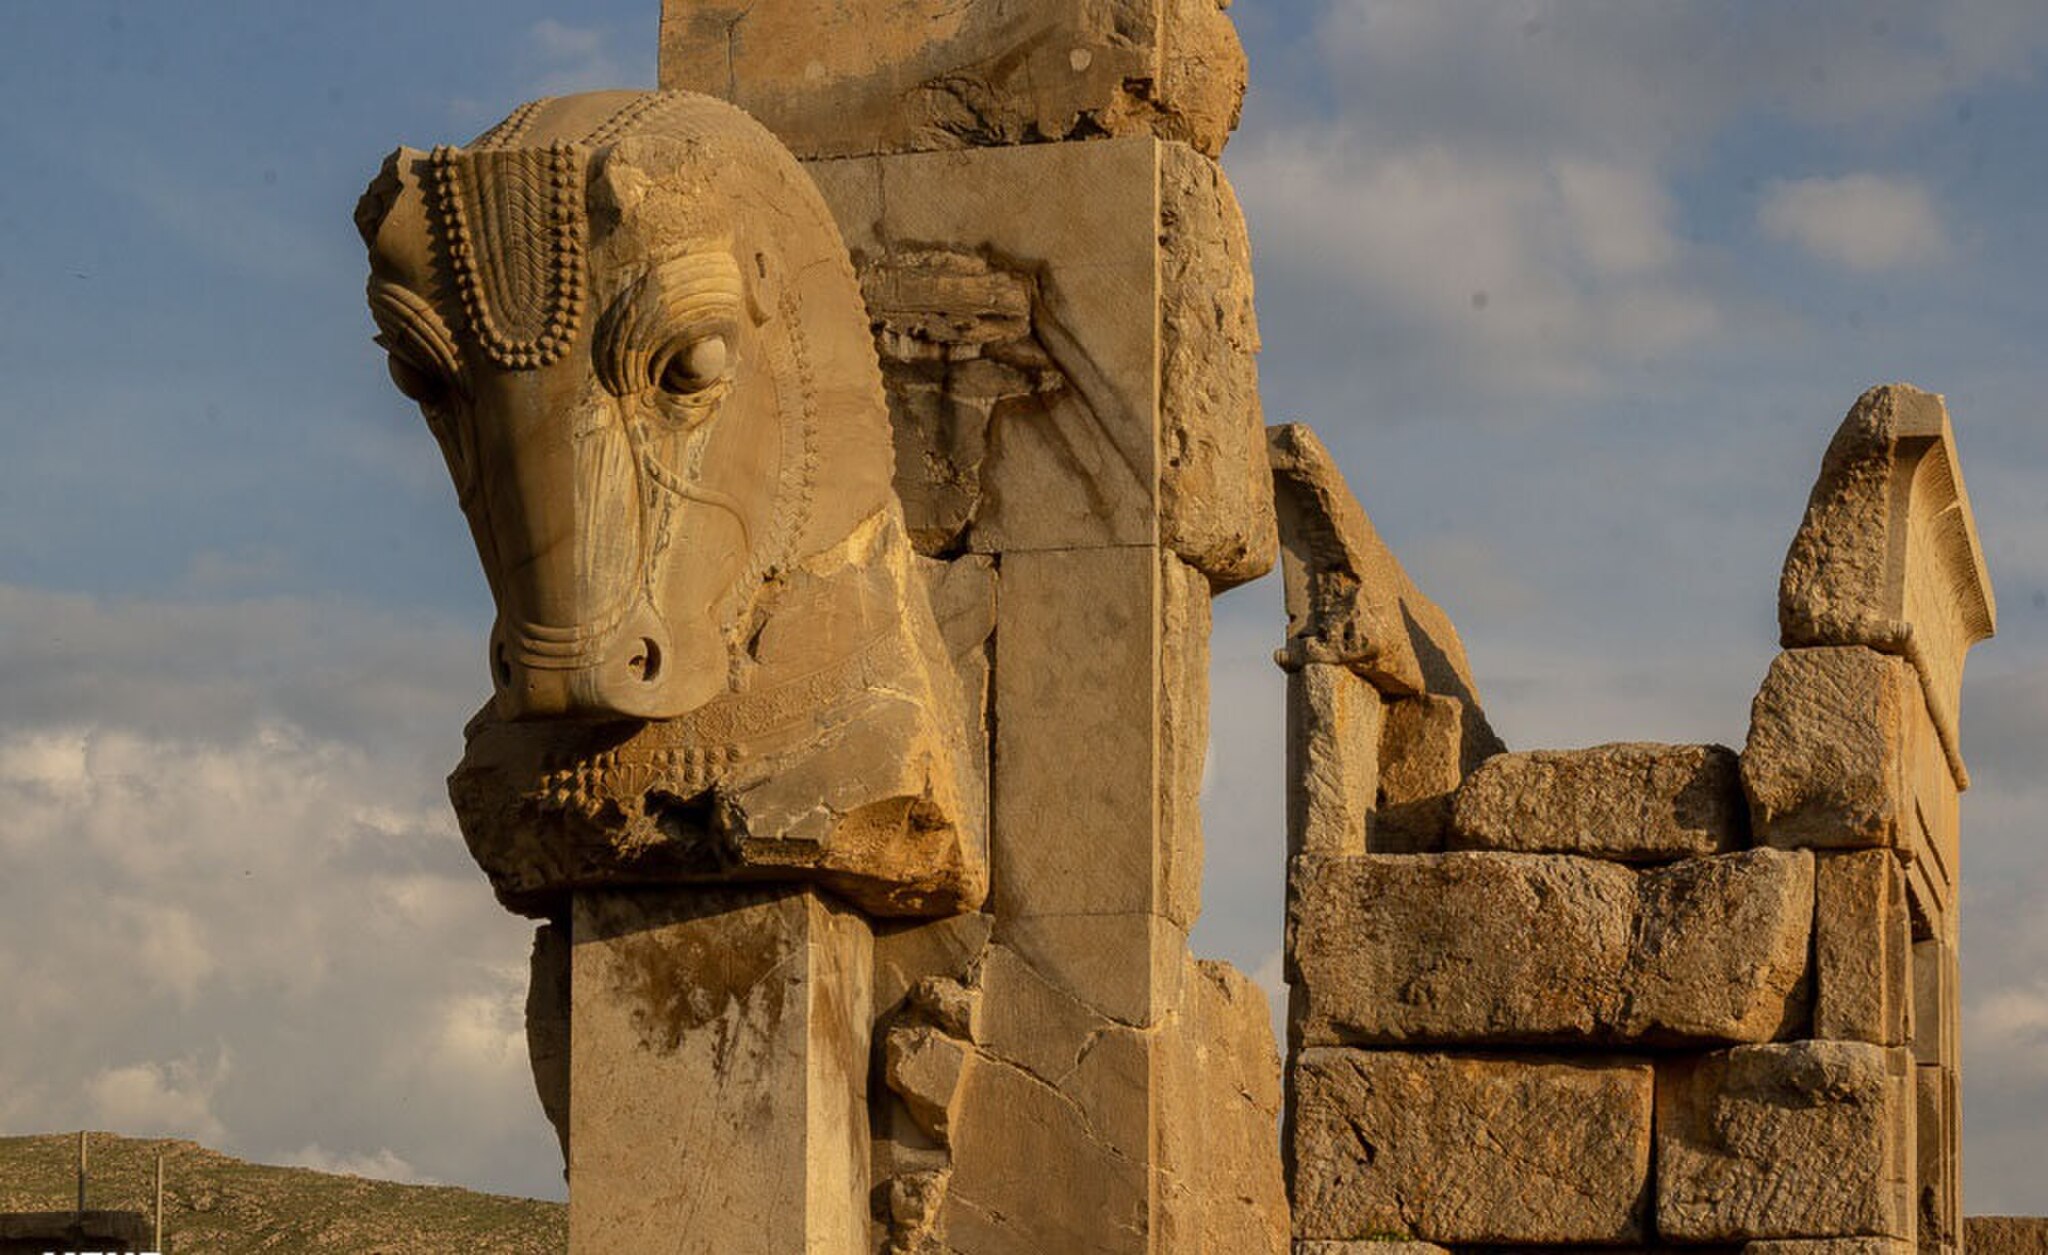
Title: 3428808 میراث جهانی تخت جمشید
Description: میراث جهانی تخت جمشید
Date: 2020-04-20
Categories: Files from external sources with reviewed licenses, 2020 in Persepolis, Photos from Mehrnews.com, Bull statue in the northern facade, Hall of hundred columns, Photos by Amin Berenjkar for Mehr News Agency